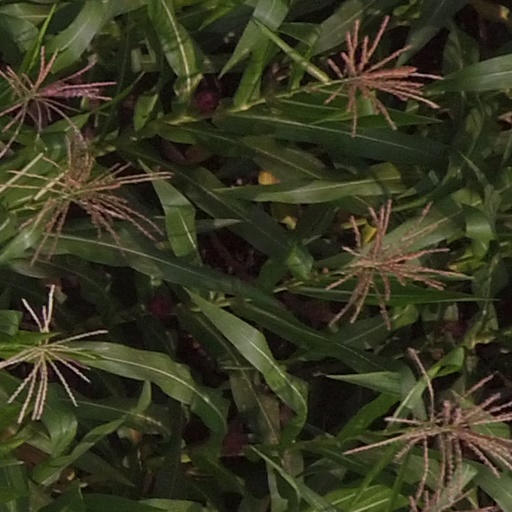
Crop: maize; corn